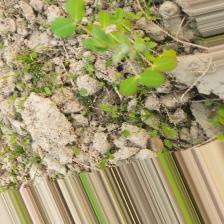
Label: Lentil Rust